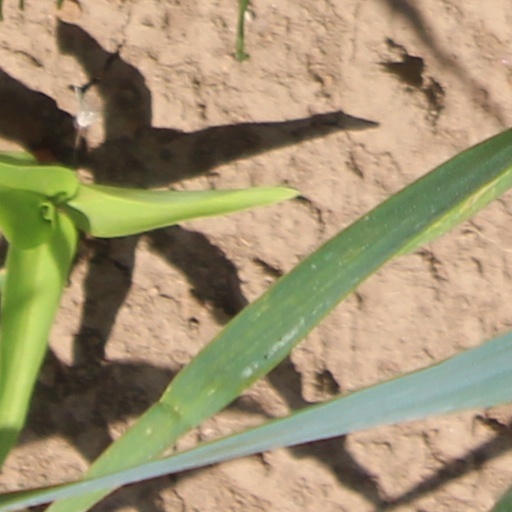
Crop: wheat